Frydenlund

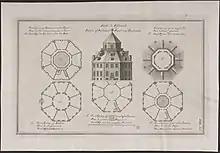
Frydenlund.

In the first half of the 1740s, the house was put at the disposal of General Charles Christian Erdmann, Duke of Württemberg-Oels along with the Württemberg Mansion in Copenhagen (now Lerches Gård).